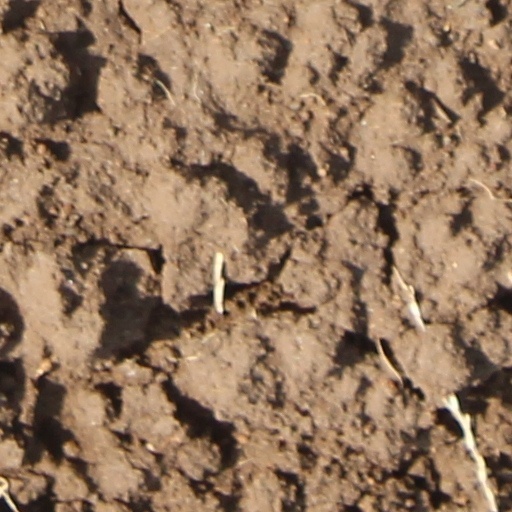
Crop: wheat